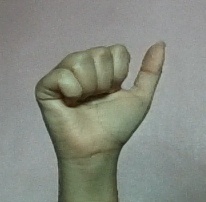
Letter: dhad